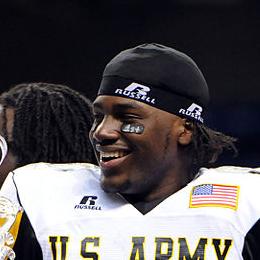
Age: 18